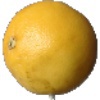
Label: white_grapefruit